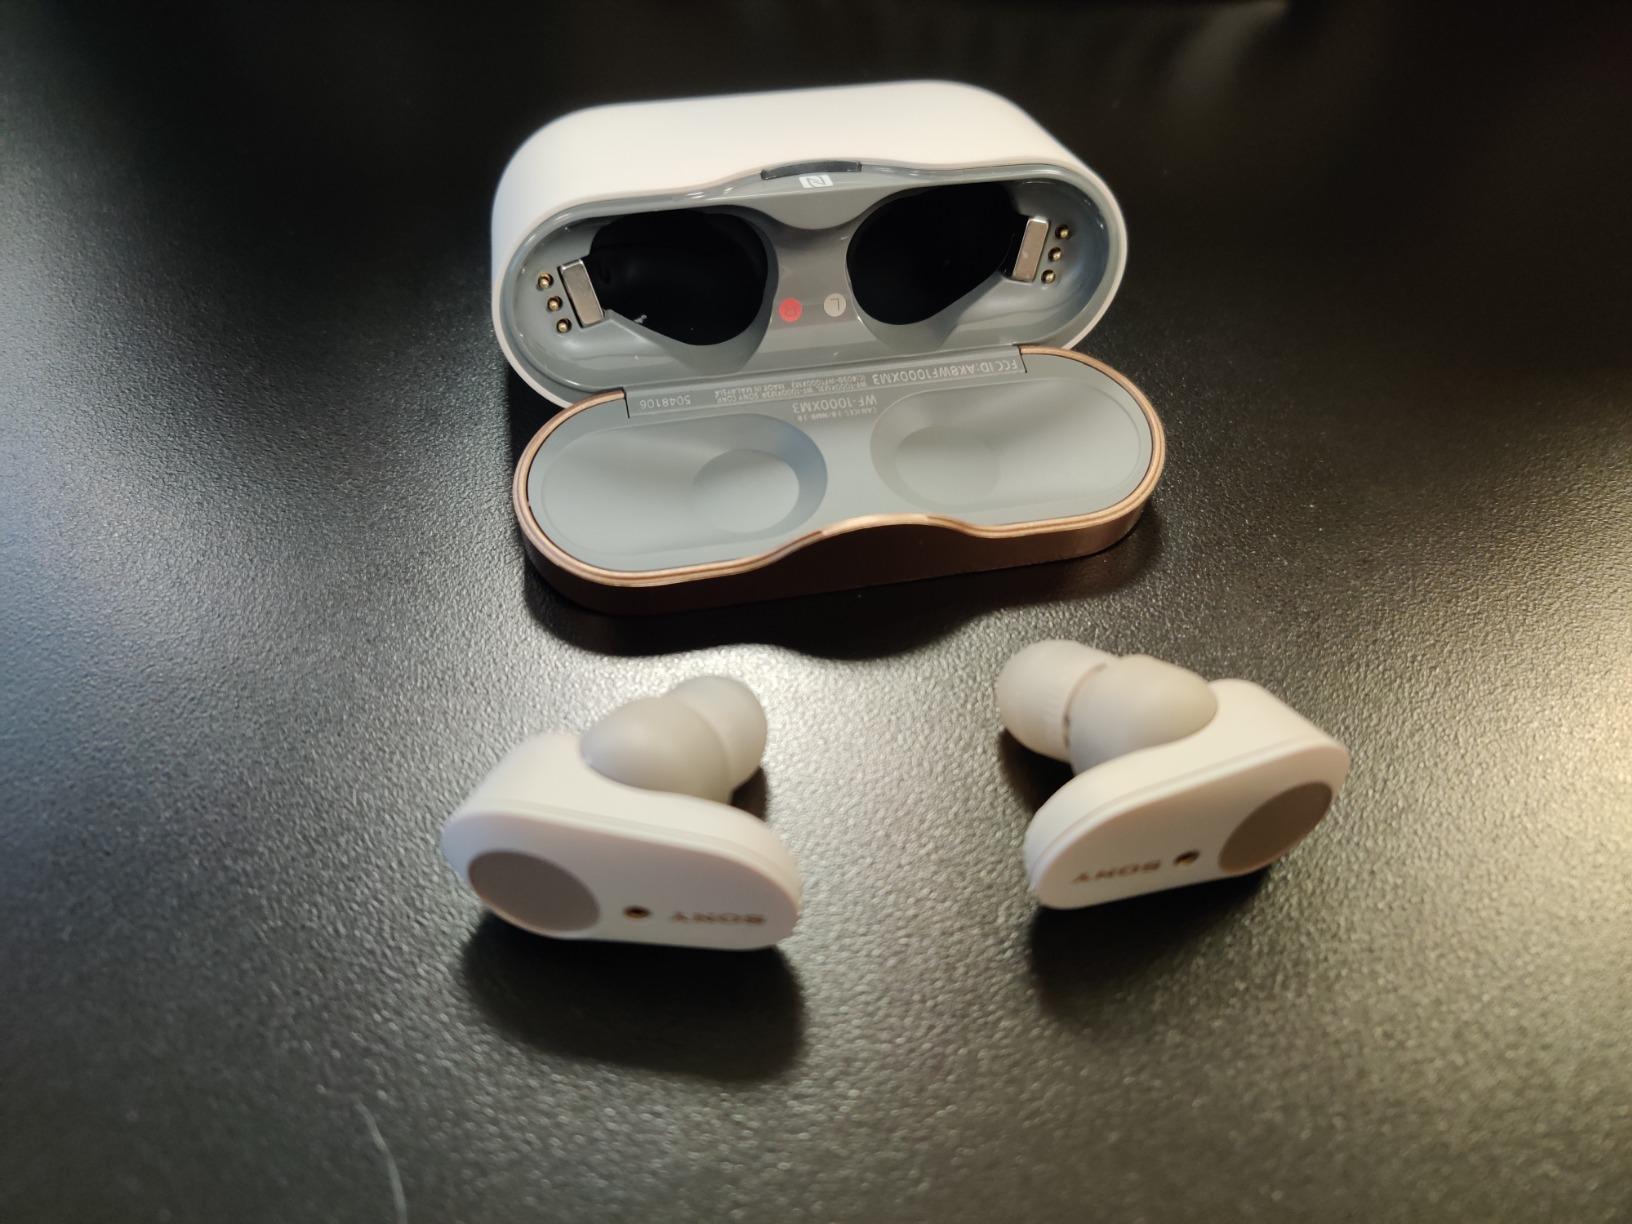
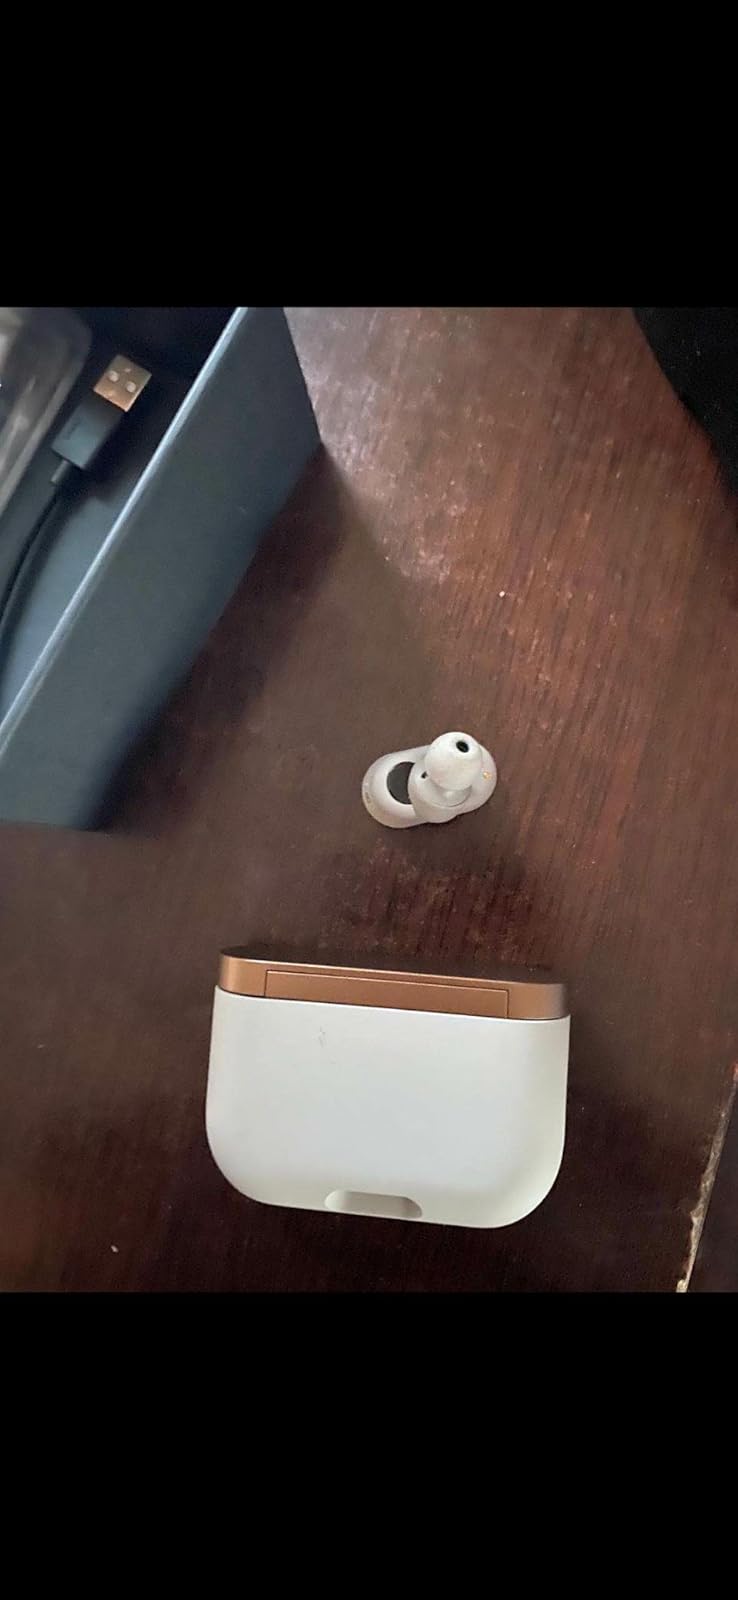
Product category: earbuds
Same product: yes